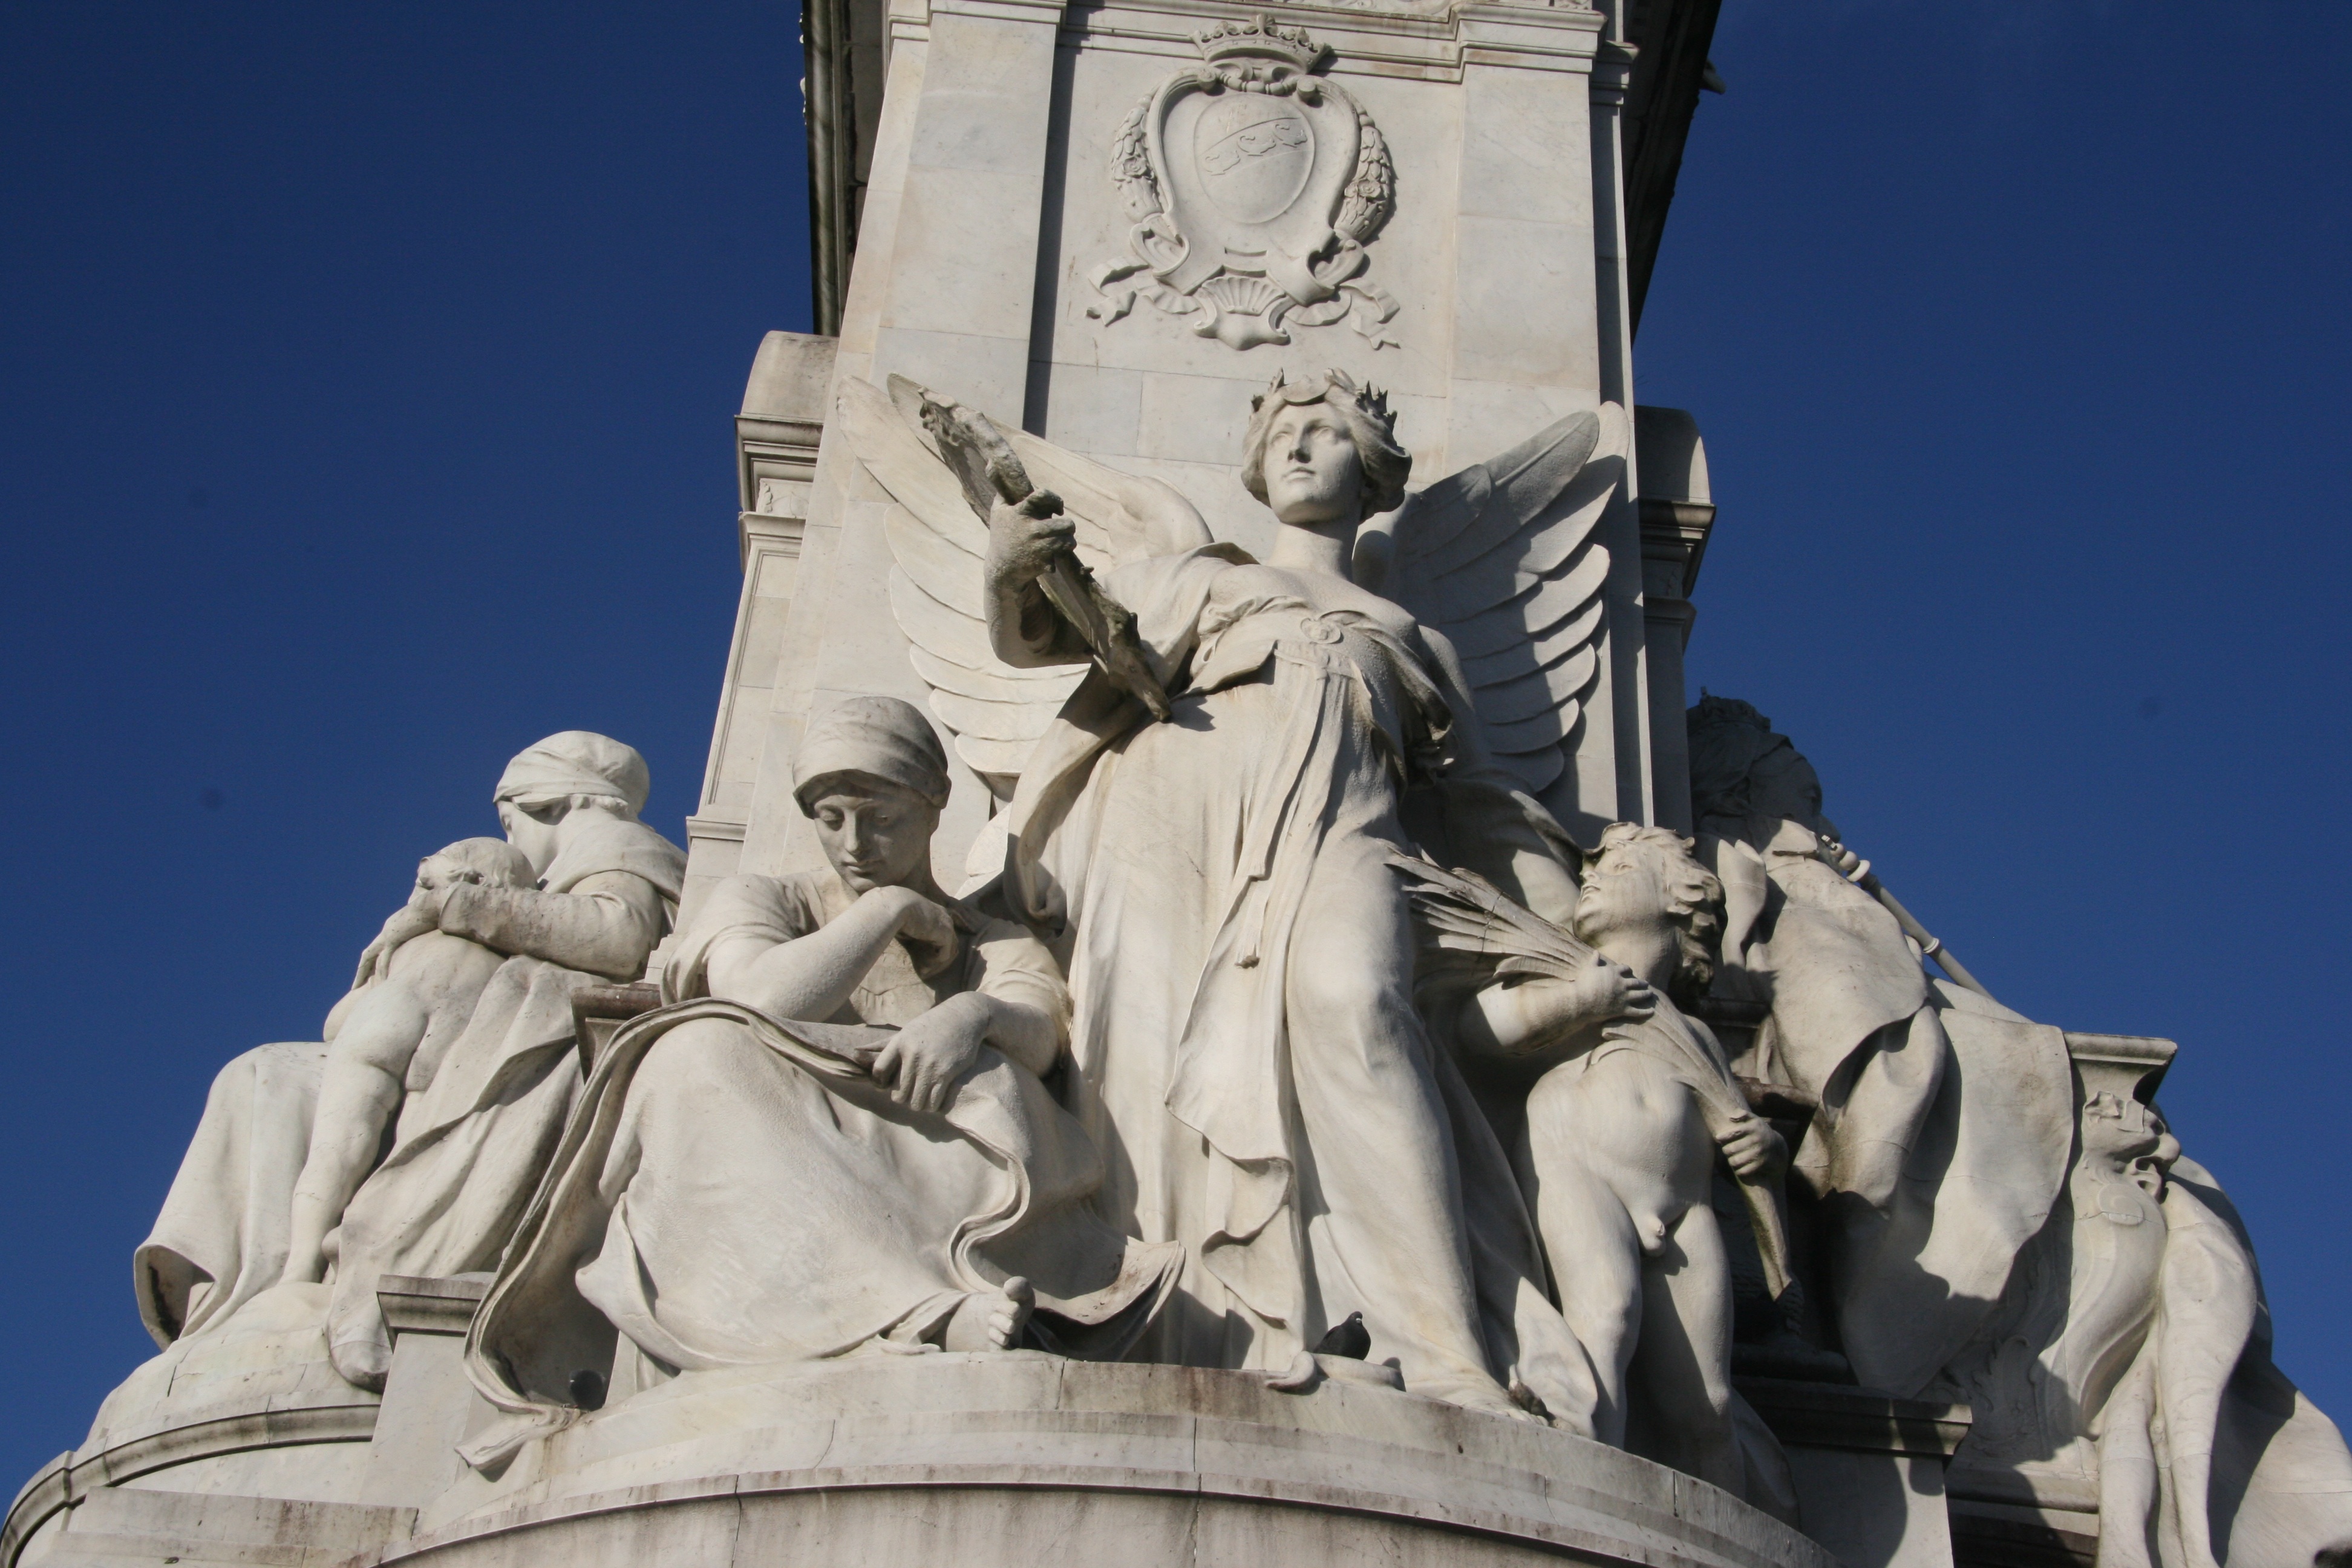
monument, statue, pillar, landmark, sculpture, london, memorial, art, image